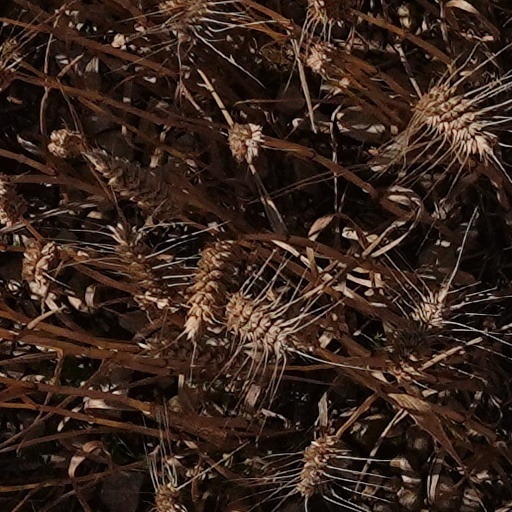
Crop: wheat